Islam in the United States

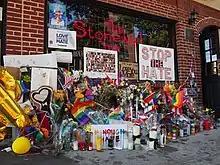
A memorial for the 2016 Orlando nightclub shooting

The third largest group is the Islamic Circle of North America (ICNA). ICNA describes itself as a non-ethnic, open to all, independent, North America-wide, grass-roots organization. It is composed mostly of immigrants and the children of immigrants. It is growing as various independent mosques throughout the United States join and also may be larger than ASM at the present moment. Its youth division is Young Muslims. Why Islam? is a community outreach project of ICNA; it seeks to provide accurate information about Islam while debunking popular stereotypes and common misconceptions through various services and outreach activities.